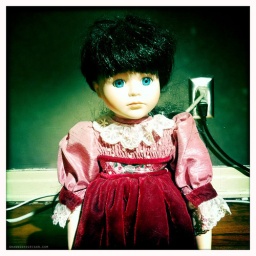
doll in a red dress